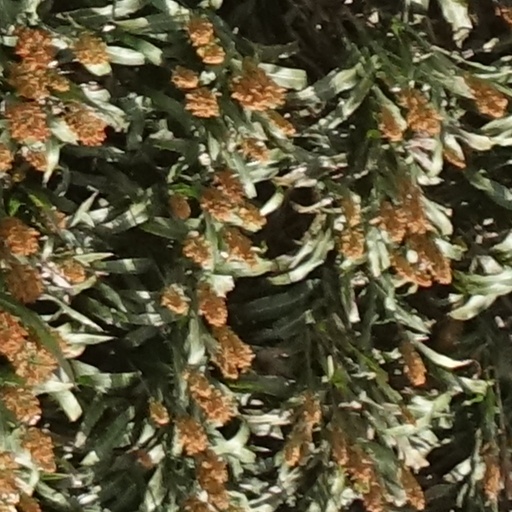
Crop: sorghum